Halishahar Thana

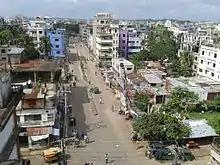
Halishahar B-Block from the top

This is the largest and densely populated area of Halishahar Thana. It is under 26 No. Ward of Chittagong City Corporation . Most of the people here were migrated from Sandwip, Comilla, Noakhali. Halishahar Police Station, North Halishahar Post Office, Baitul Karim Madrasha Complex, Darussunnah Madrasha, B-Block primary school, Ananda Pathshala, Halishahar Public School & College, Halishahar Housing Estate School, Halishahar Mahila College, Bihari Graveyard, Bihari centre, Central Eid-Gah (Shapla Math), S-Club Circle E.T.C are situated here.